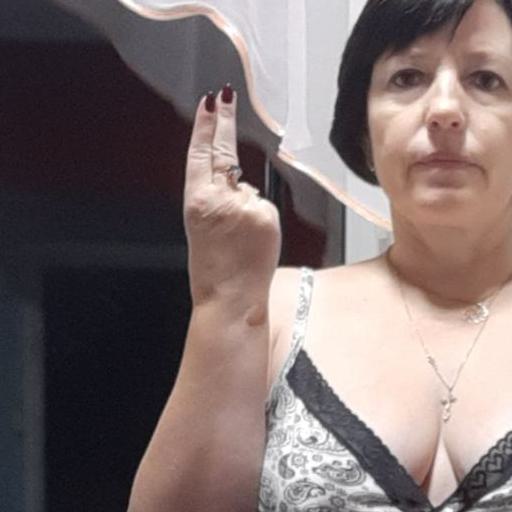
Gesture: two_up_inverted